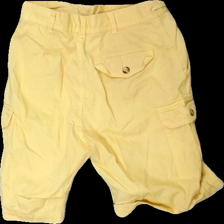
View: back
Type: Shorts
Category: Ladies
Brand: Missing
Colors: Yellow
Material: 100% cotton
Cut: Regular
Size: 38
Season: All
Smell: Minor
Price range: <50
Recommended usage: Export
Comment: washed out, musty